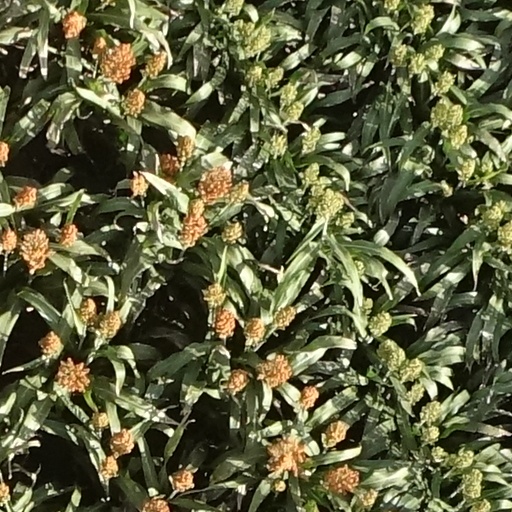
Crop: sorghum